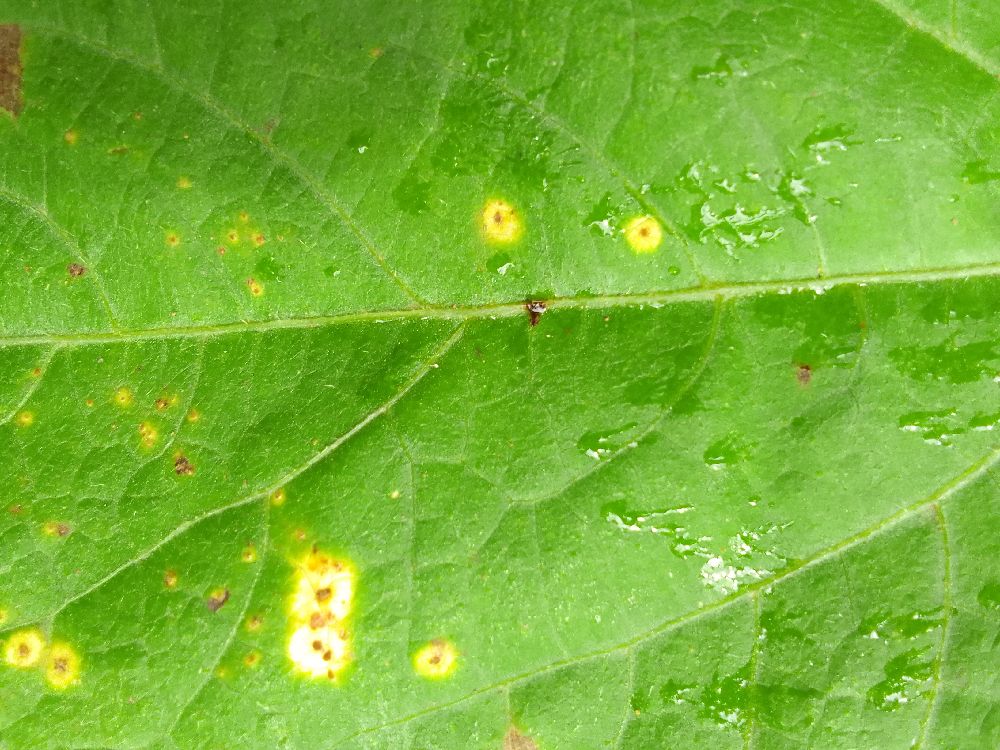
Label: rust